Bhadra Wildlife Sanctuary

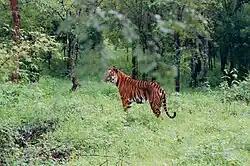
Tiger at Bhadra WLS

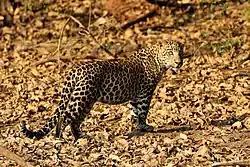
Indian Leopard at Bhadra WLS

An estimated 33 tigers are found in Bhadra. Other animals in the sanctuary include elephant, Indian Leopard, gaur, sloth bear, wild boar, black leopard, jungle cat, jackal, wild dog, sambar, spotted deer, barking deer, mouse deer, common langur, bonnet macaque, slender loris, small Indian civet, common palm civet, pangolin, porcupine, flying squirrel and the Malabar giant squirrel.